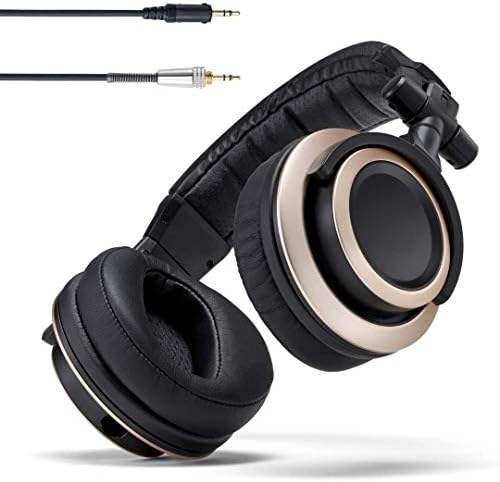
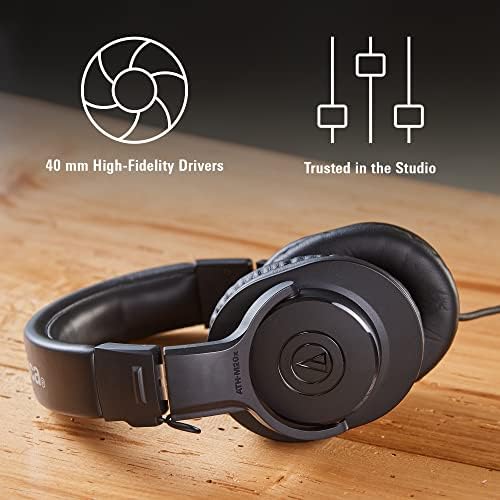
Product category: headphones
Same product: no